Gustaf Dalén

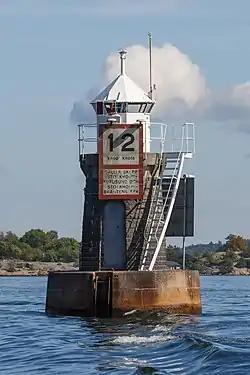
The AGA lighthouse "Blockhusudden" close to Stockholm, initially set up in 1912. When the lighthouse was electrified in 1980 it was determined that the sun valve had been working continuously since 1912 without the need for an overhaul.

Initially Dalén worked with acetylene (IUPAC: ethyne), a flammable and sometimes explosive hydrocarbon gas. Dalén invented Agamassan (Aga), a substrate used to absorb the gas allowing safe storage and hence commercial exploitation.